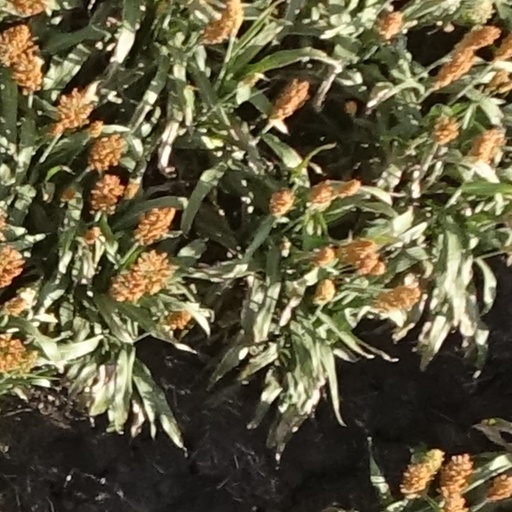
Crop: sorghum